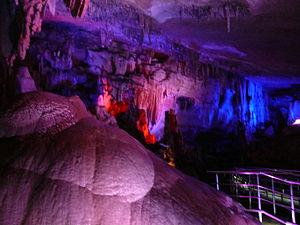
La municipalité de Tskhaltubo est un district de la région Iméréthie, en Géorgie, dont la ville principale est Tskhaltubo.
Tskhaltoubo est une ville du centre-ouest de la Géorgie. Elle est aussi le centre administratif du district de Tskhaltoubo, dans la région d'Iméréthie. Elle est célèbre pour sources d'eaux minérales chaudes, qui ont permis l'installation d'un centre de santé et touristique.